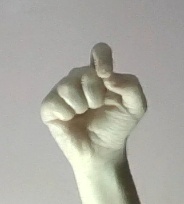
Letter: fa